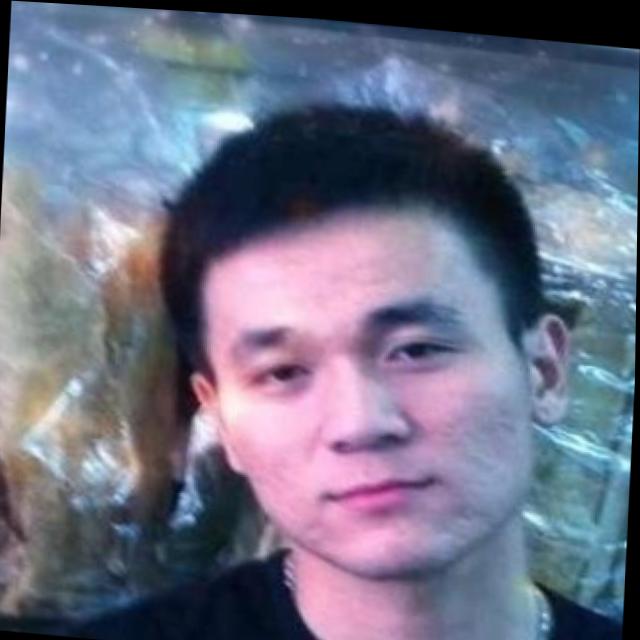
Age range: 21-44